Mount McKinley National Park Headquarters District

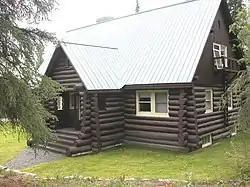
Superintendent's residence, Denali National Park

The Mount McKinley National Park Headquarters District in Alaska, United States, in what is now called Denali National Park was the original administrative center of the park. It contains an extensive collection of National Park Service Rustic structures, primarily designed by the National Park Service's Branch of Plans and Designs in the 1930s.